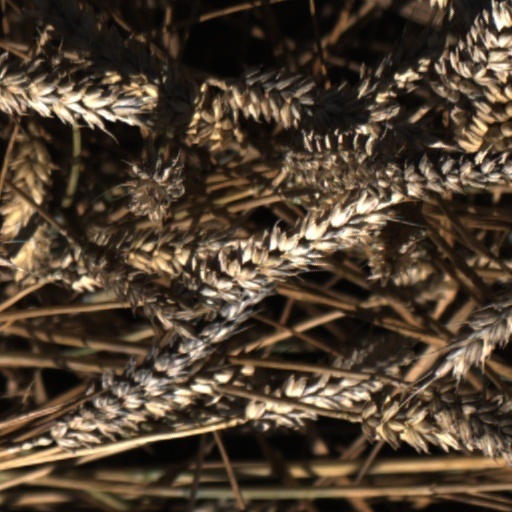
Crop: wheat